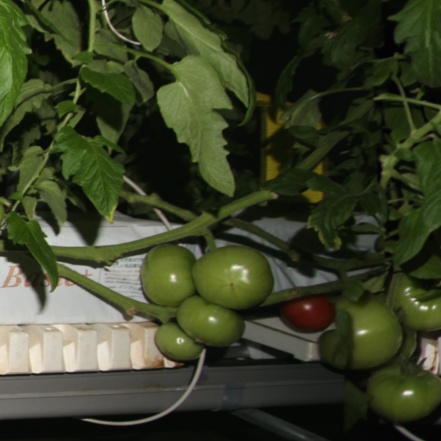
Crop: tomato